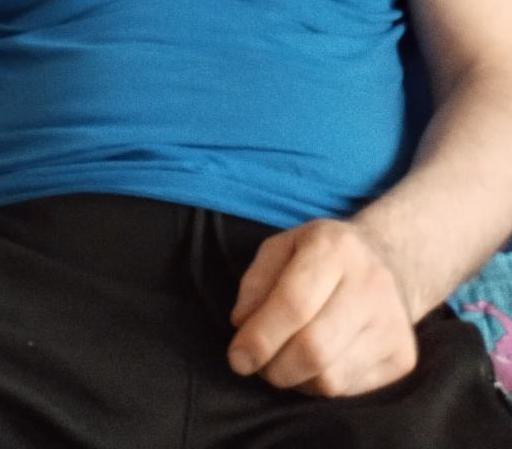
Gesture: no_gesture